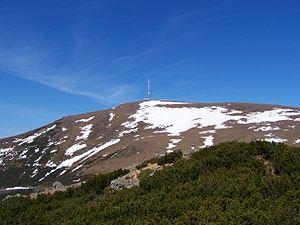
Le Kráľova hoľa (en Allemand: Königsberg) est la plus haute montagne de la partie est des basses Tatras en Slovaquie centrale. Polski: Kráľova hoľa (1946,1 m n.p.m.) na Słowacji. Slovenčina: Kráľova hoľa. Ślůnski: Kráľova hoľa, gůra we Słowacyji
Les Basses Tatras sont une chaîne de montagnes de Slovaquie. Elle est située au sud des Hautes Tatras.